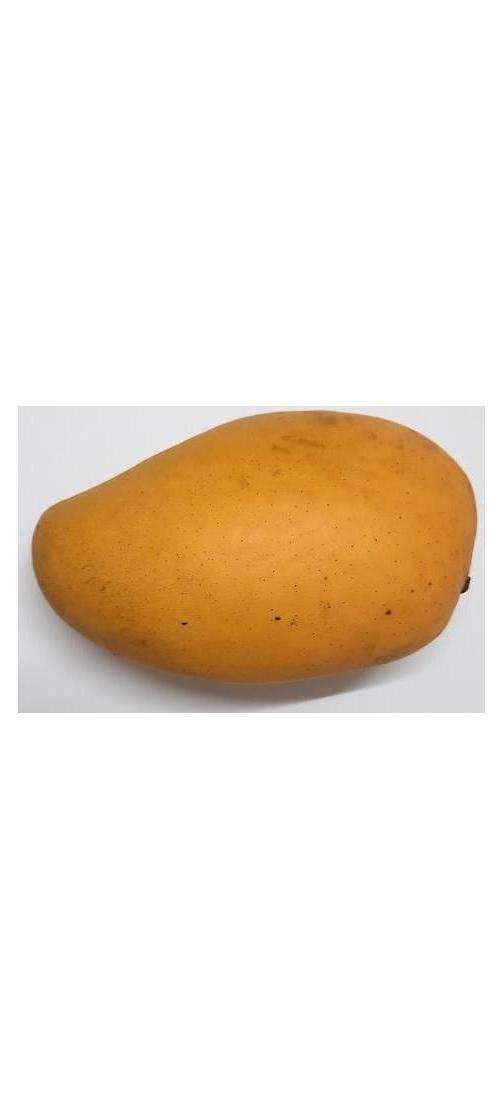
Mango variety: Katimon